Trolleybuses in Ancona

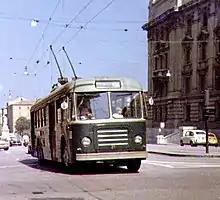
Fiat 2401 trolleybus no. 21 circa the 1960s

A fifth route, 5 – Piazza Repubblica–Manicomio (a short-working of route 2), was added at the end of the 1950s. Trolleybus wiring was added through the Risorgimento Tunnel, after the tunnel's completion in December 1962, providing a more direct link between the city centre and Piazza Ugo Bassi. Route 3 closed (was converted to motorbuses) in July 1970, and all other urban routes except route 1 were closed later in the 1970s.